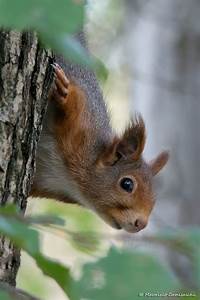
Label: scoiattolo